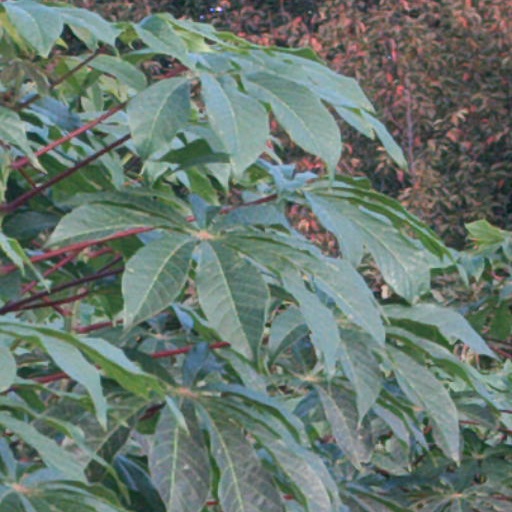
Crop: cassava